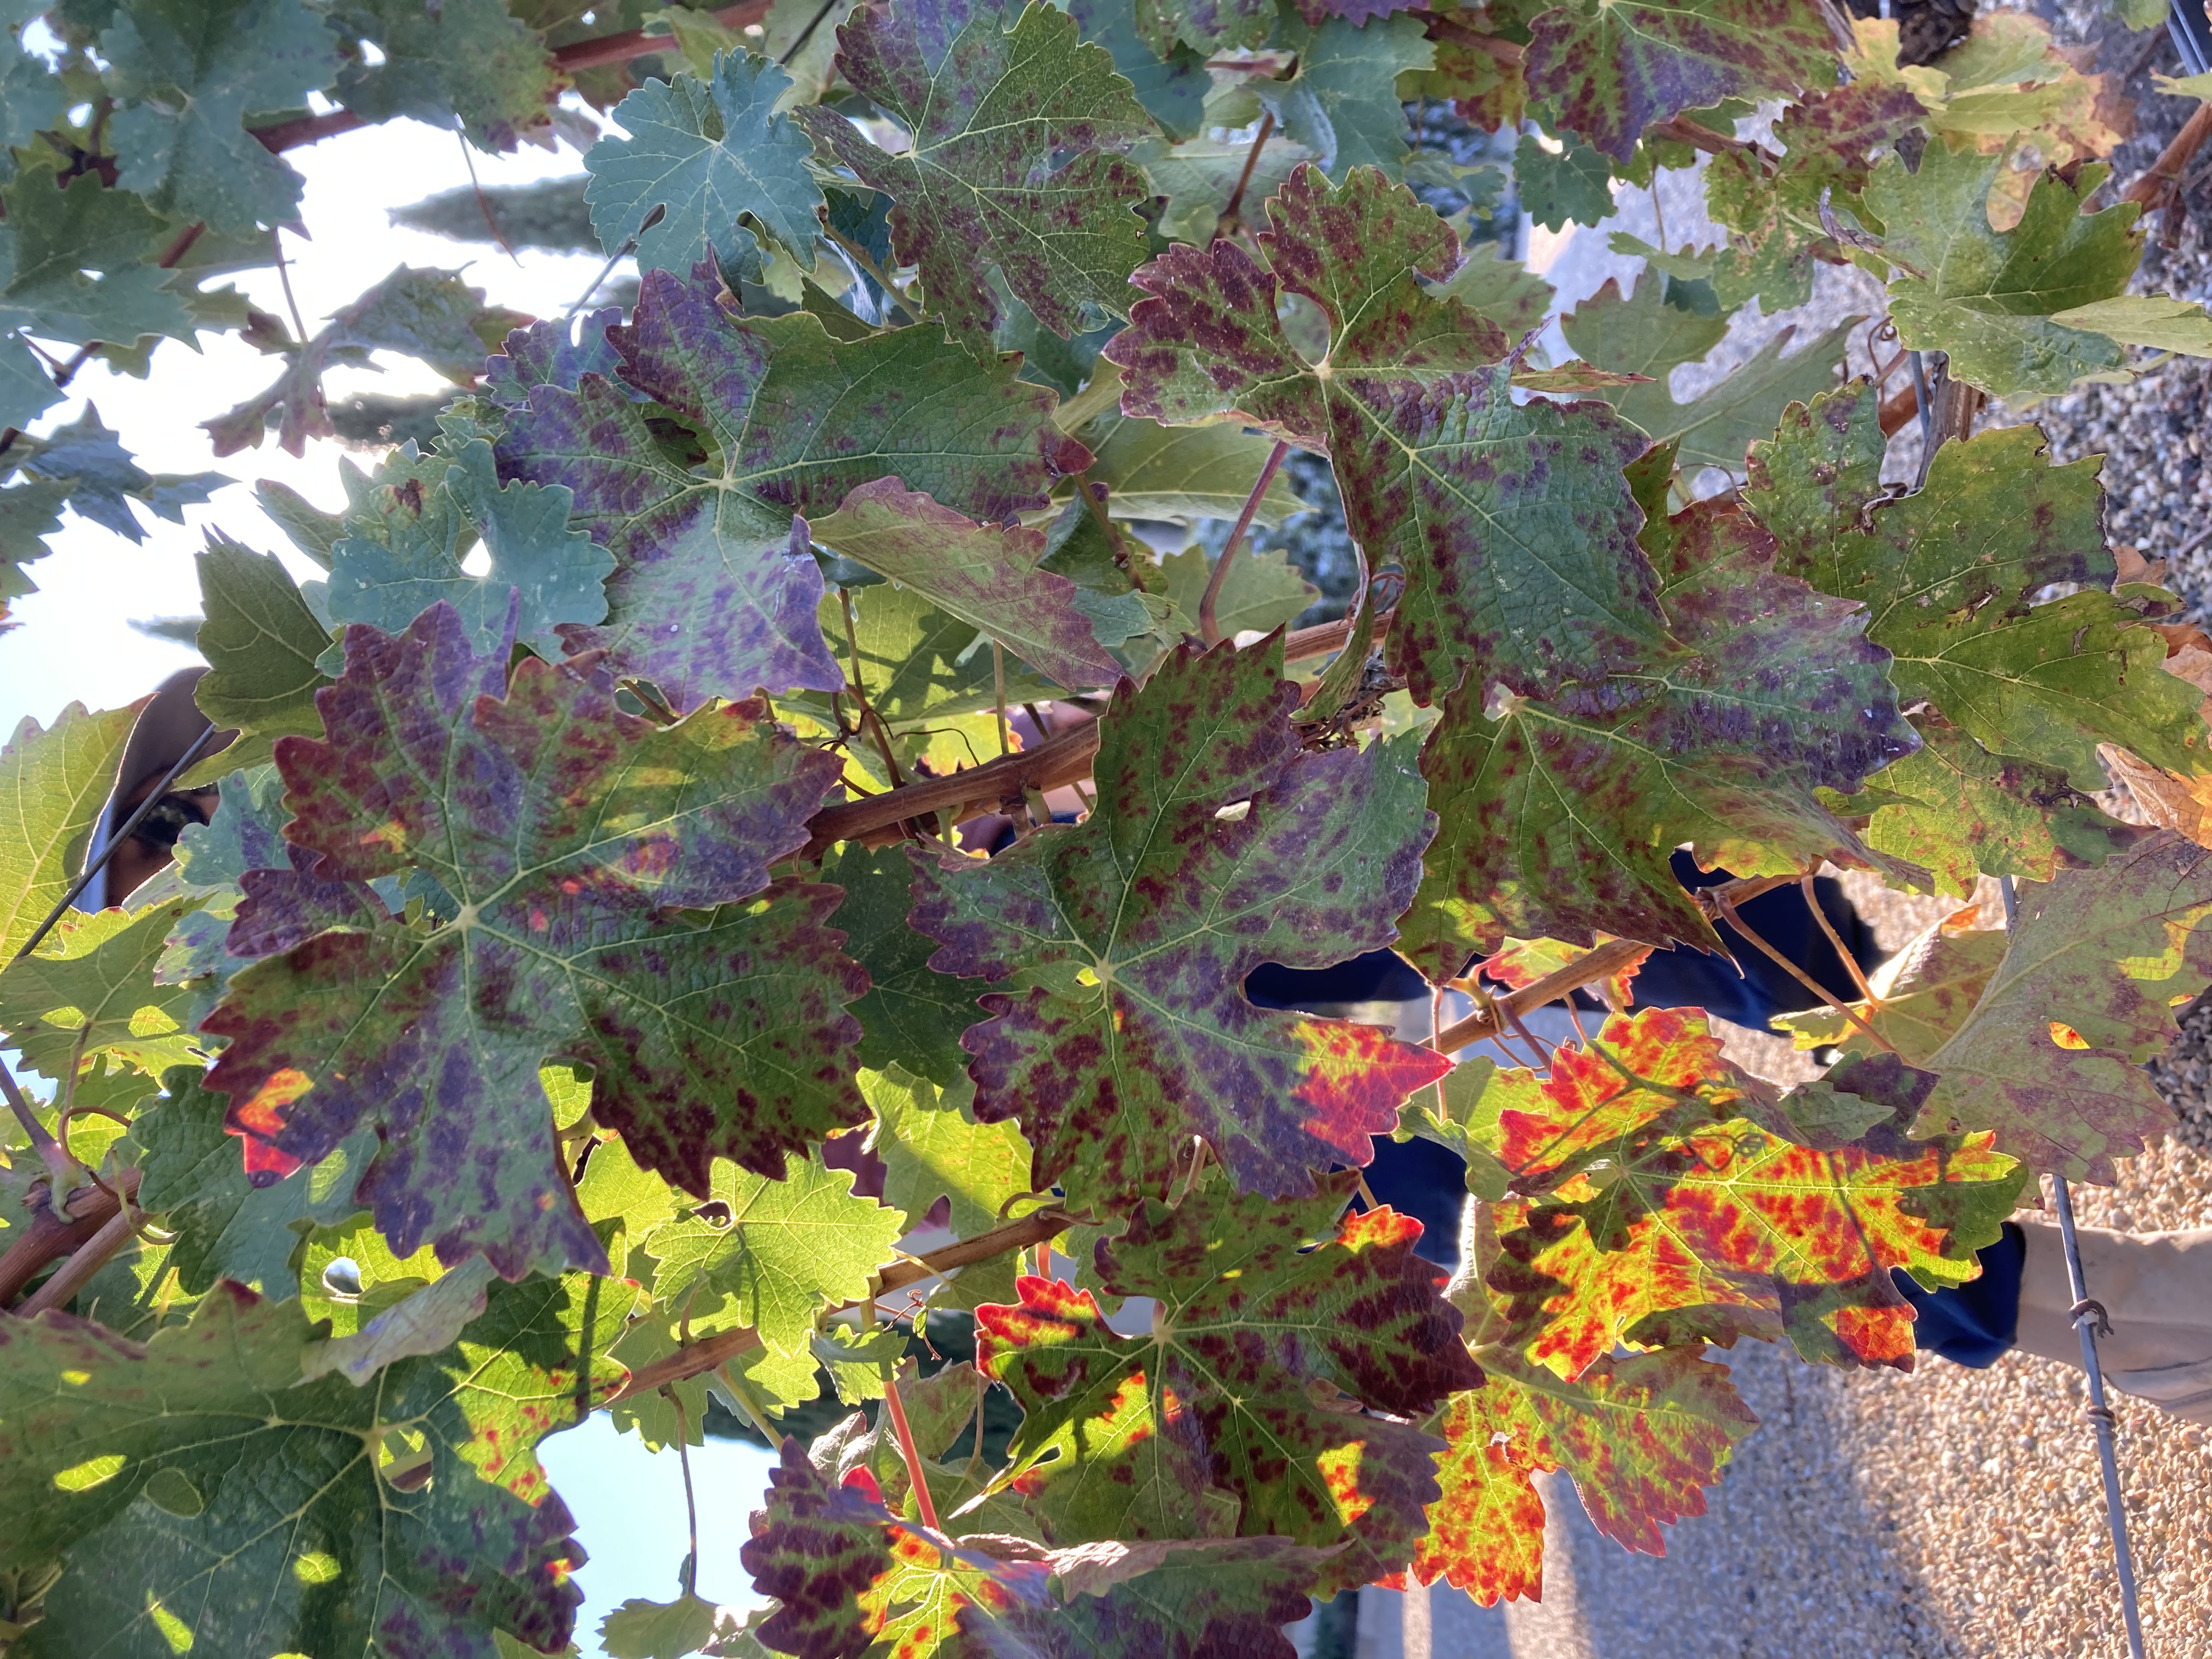
Label: Leafroll 3